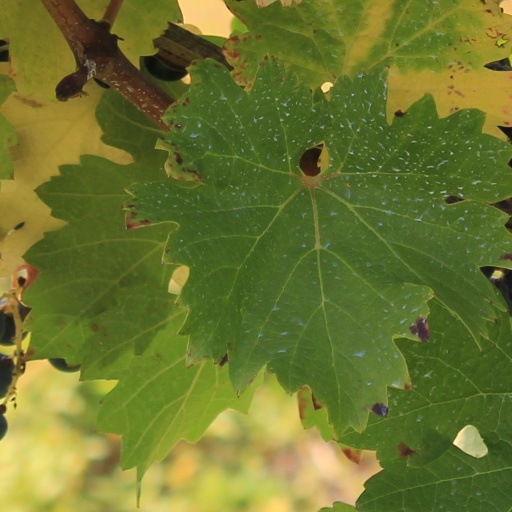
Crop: grape